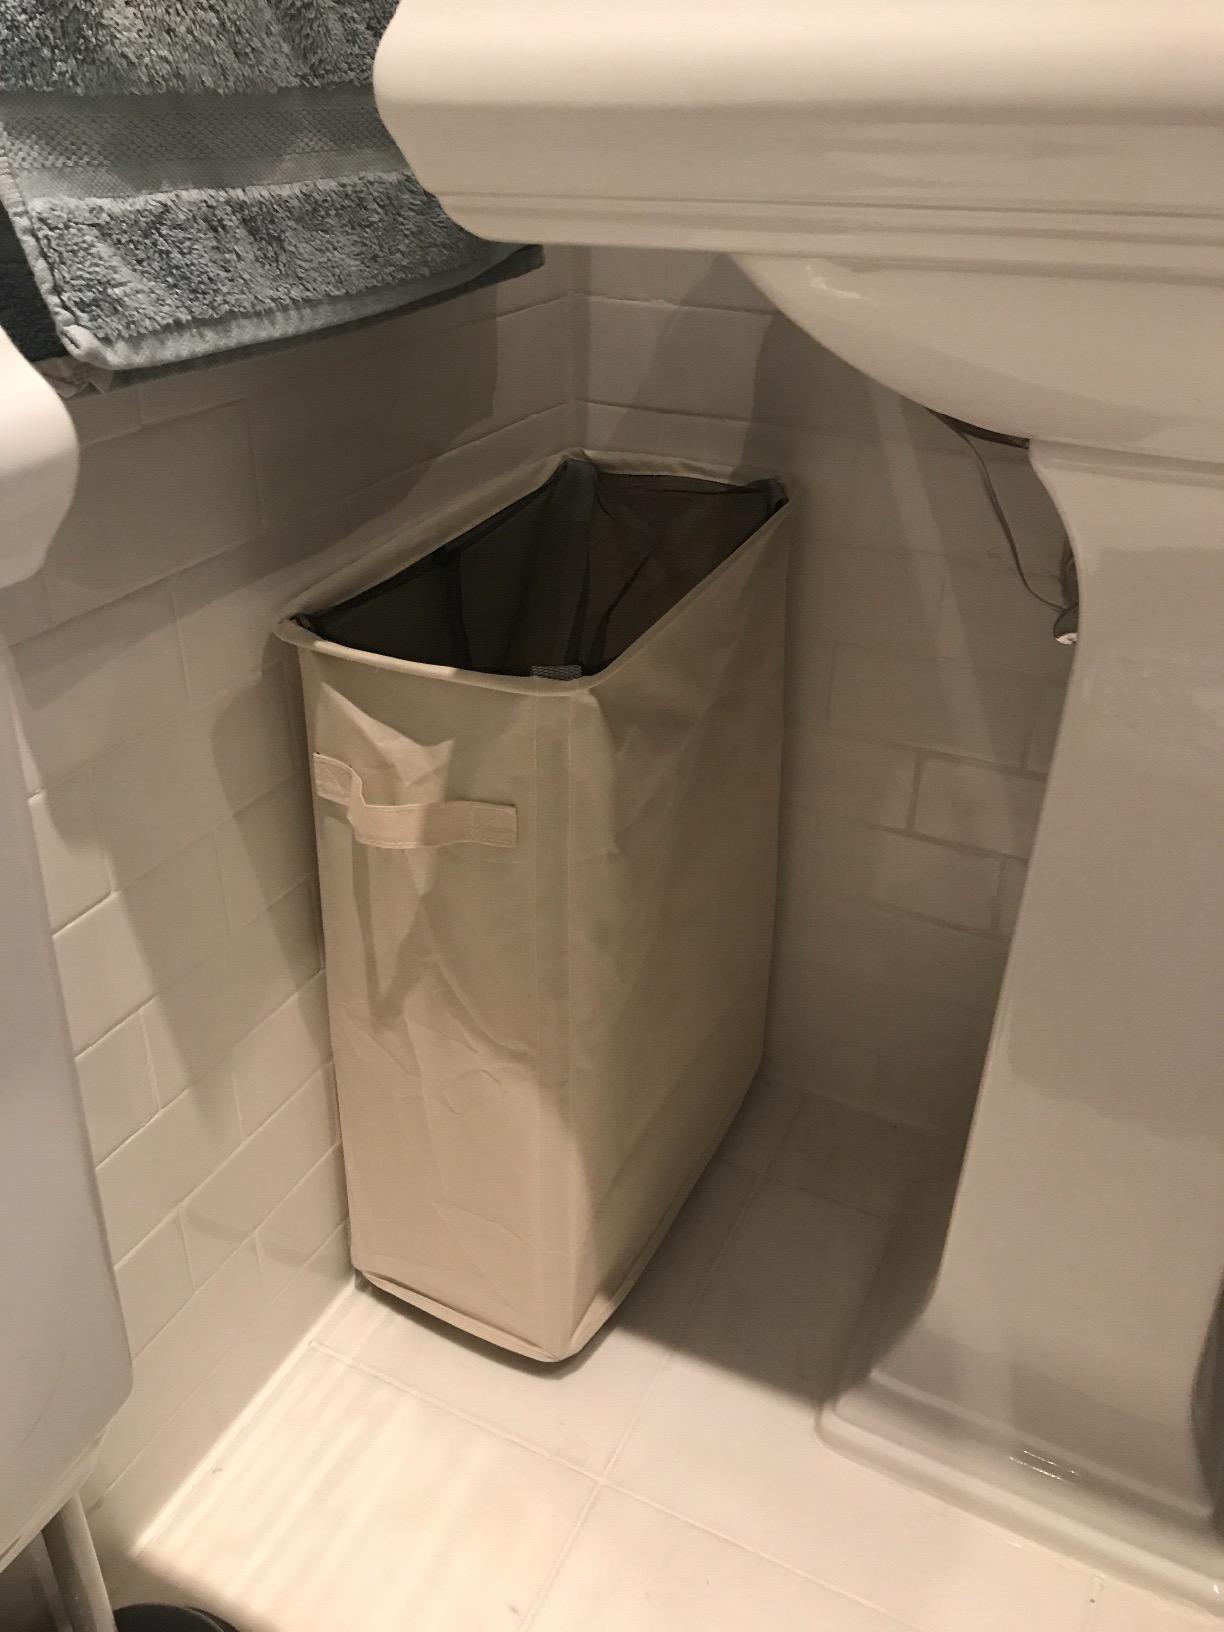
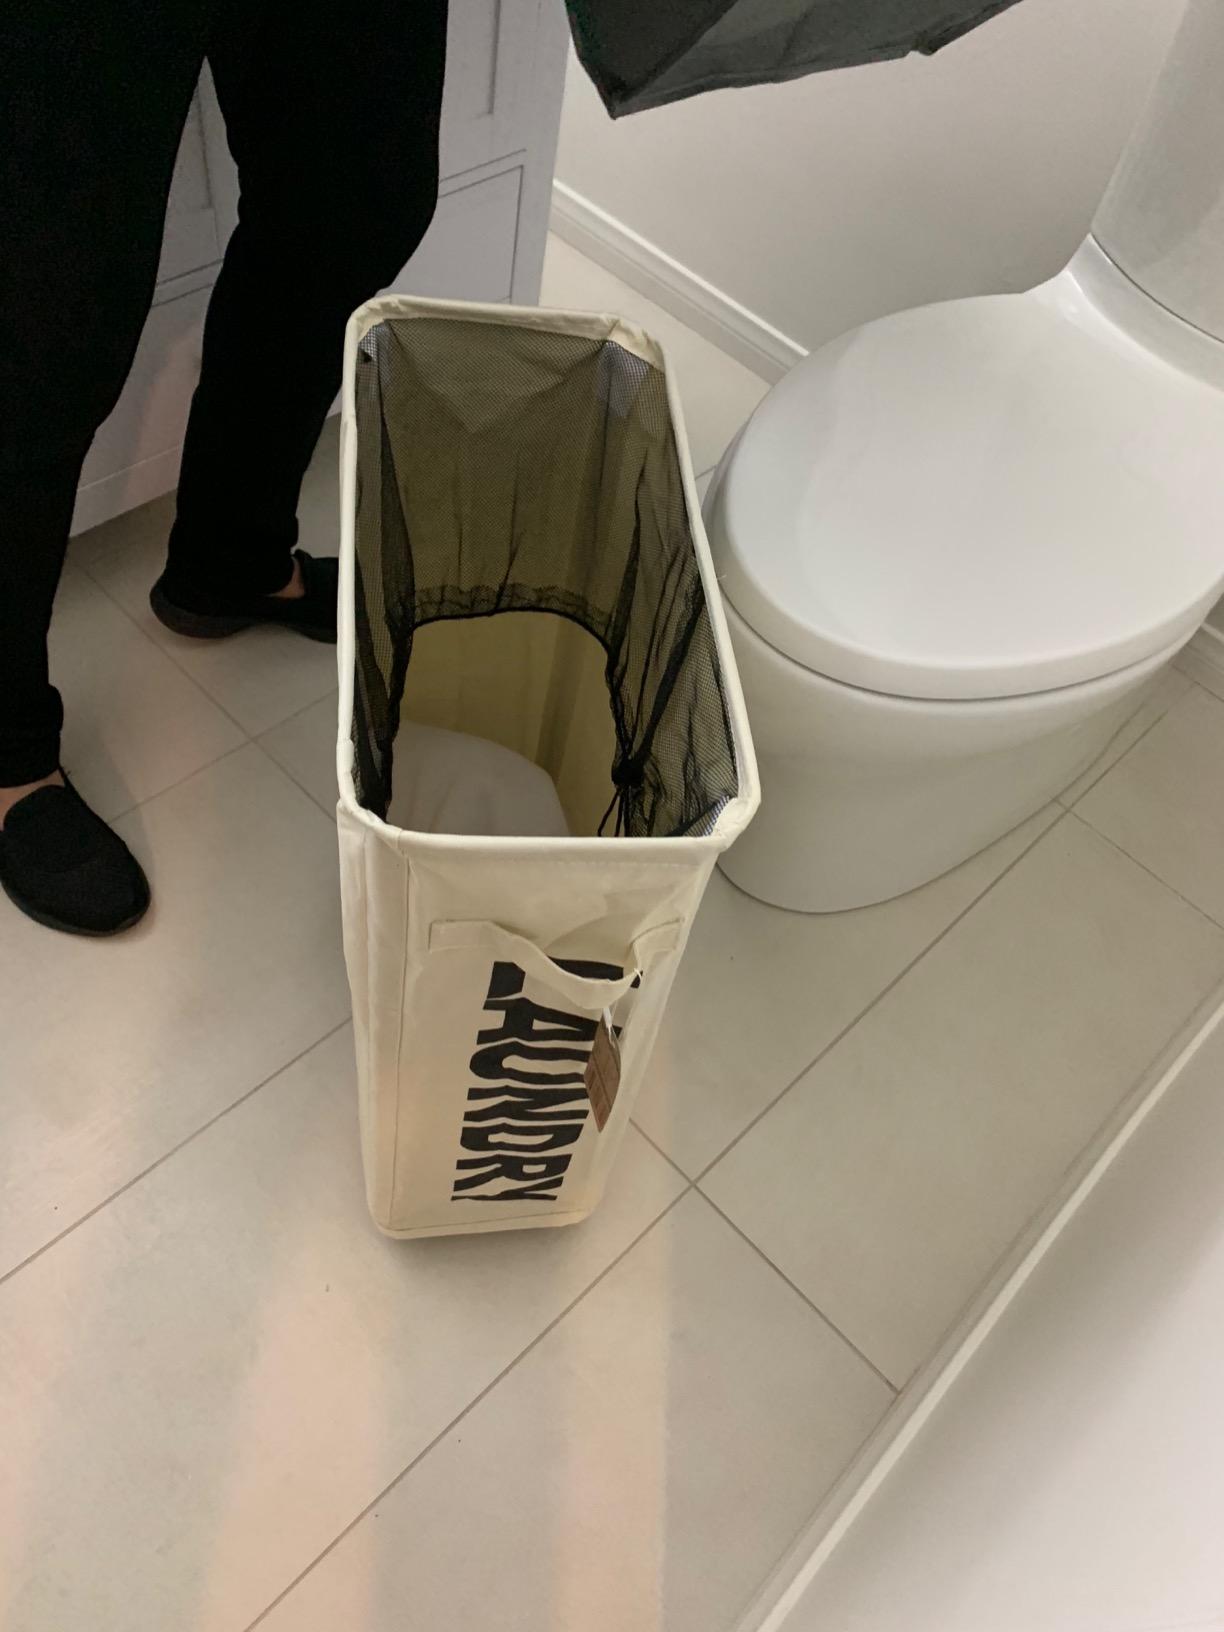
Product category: items_hamper
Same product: no